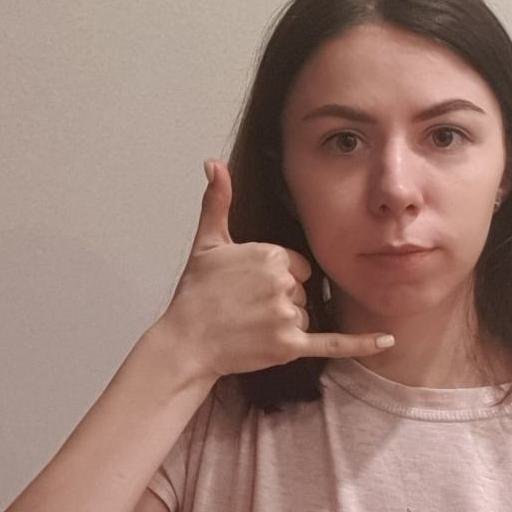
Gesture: call